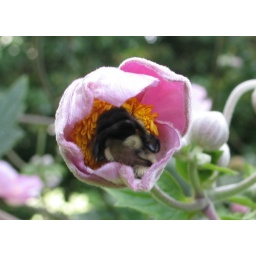
furry bee in a furry flower